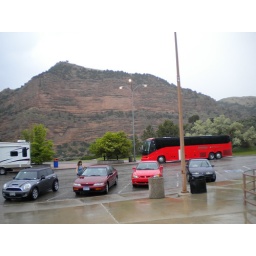
On our way back to Salt Lake City. Our red tour bus in the back